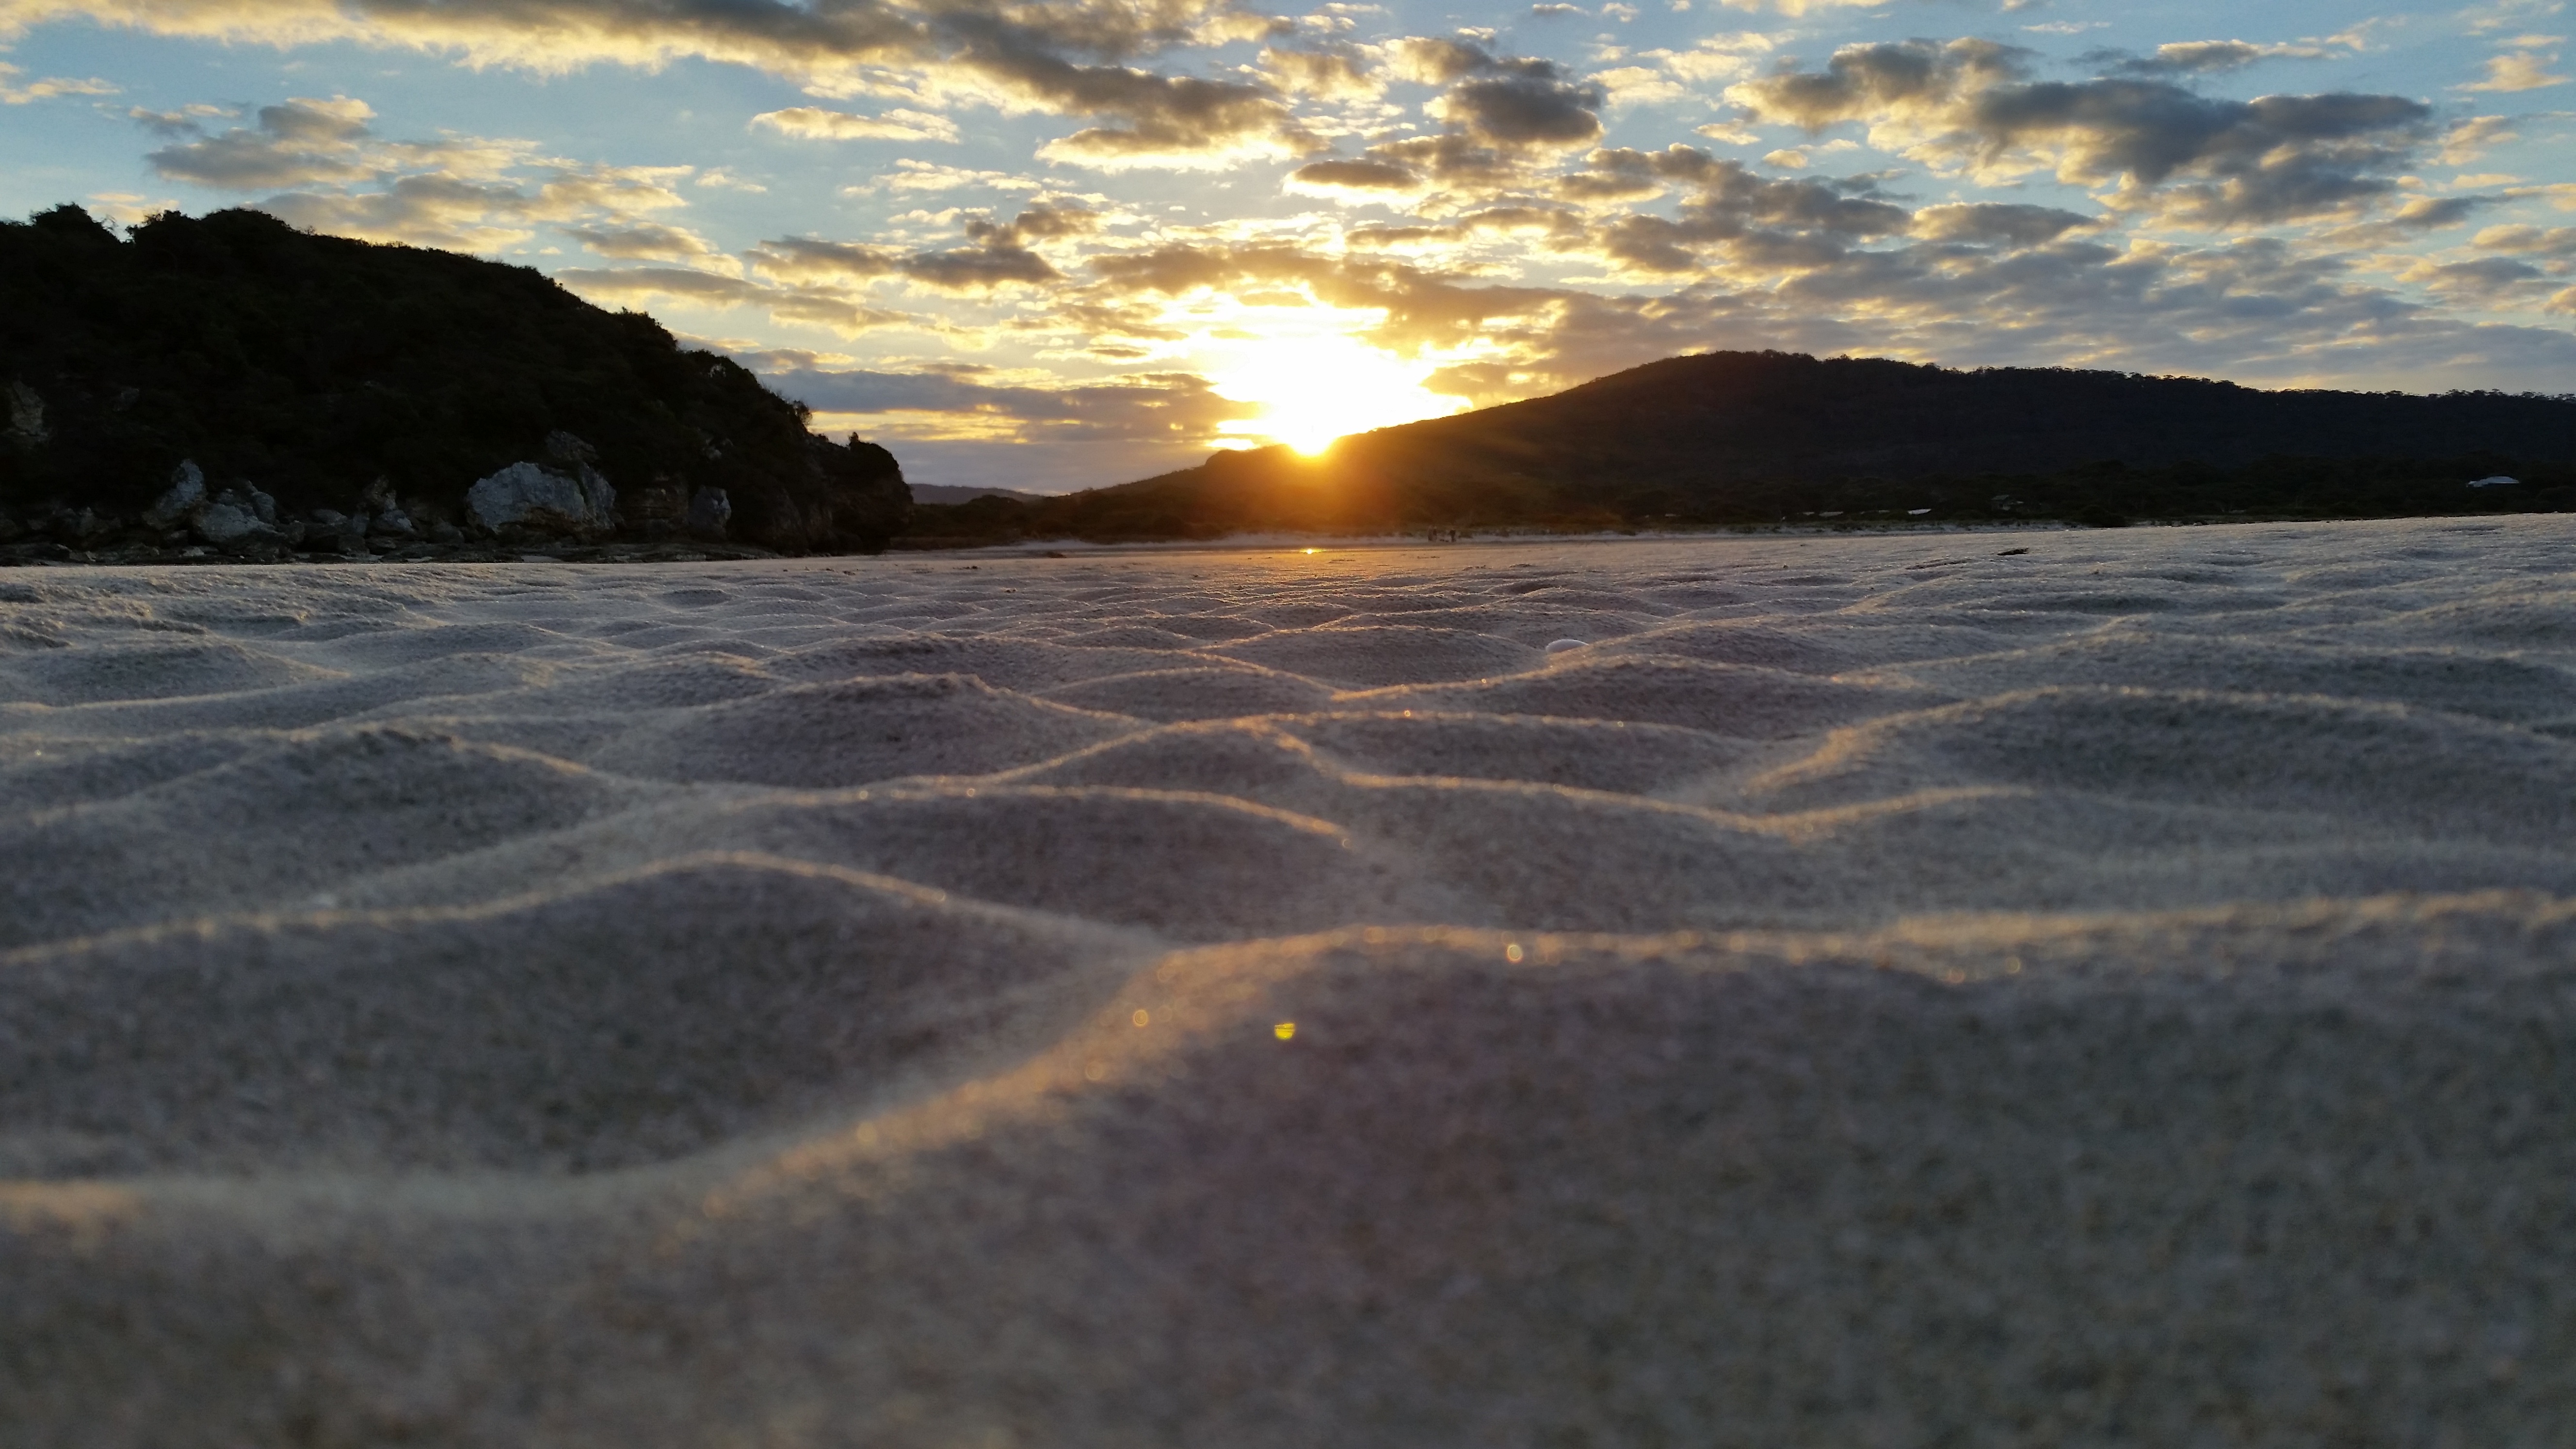
beach, sea, coast, sand, ocean, horizon, cloud, sky, sunrise, sunset, sunlight, morning, shore, wave, dawn, coastline, dusk, tranquil, scenic, body of water, loch, beach sand, wind wave